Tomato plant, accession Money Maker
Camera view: bottom (45 deg); turntable rotation: 30 degrees
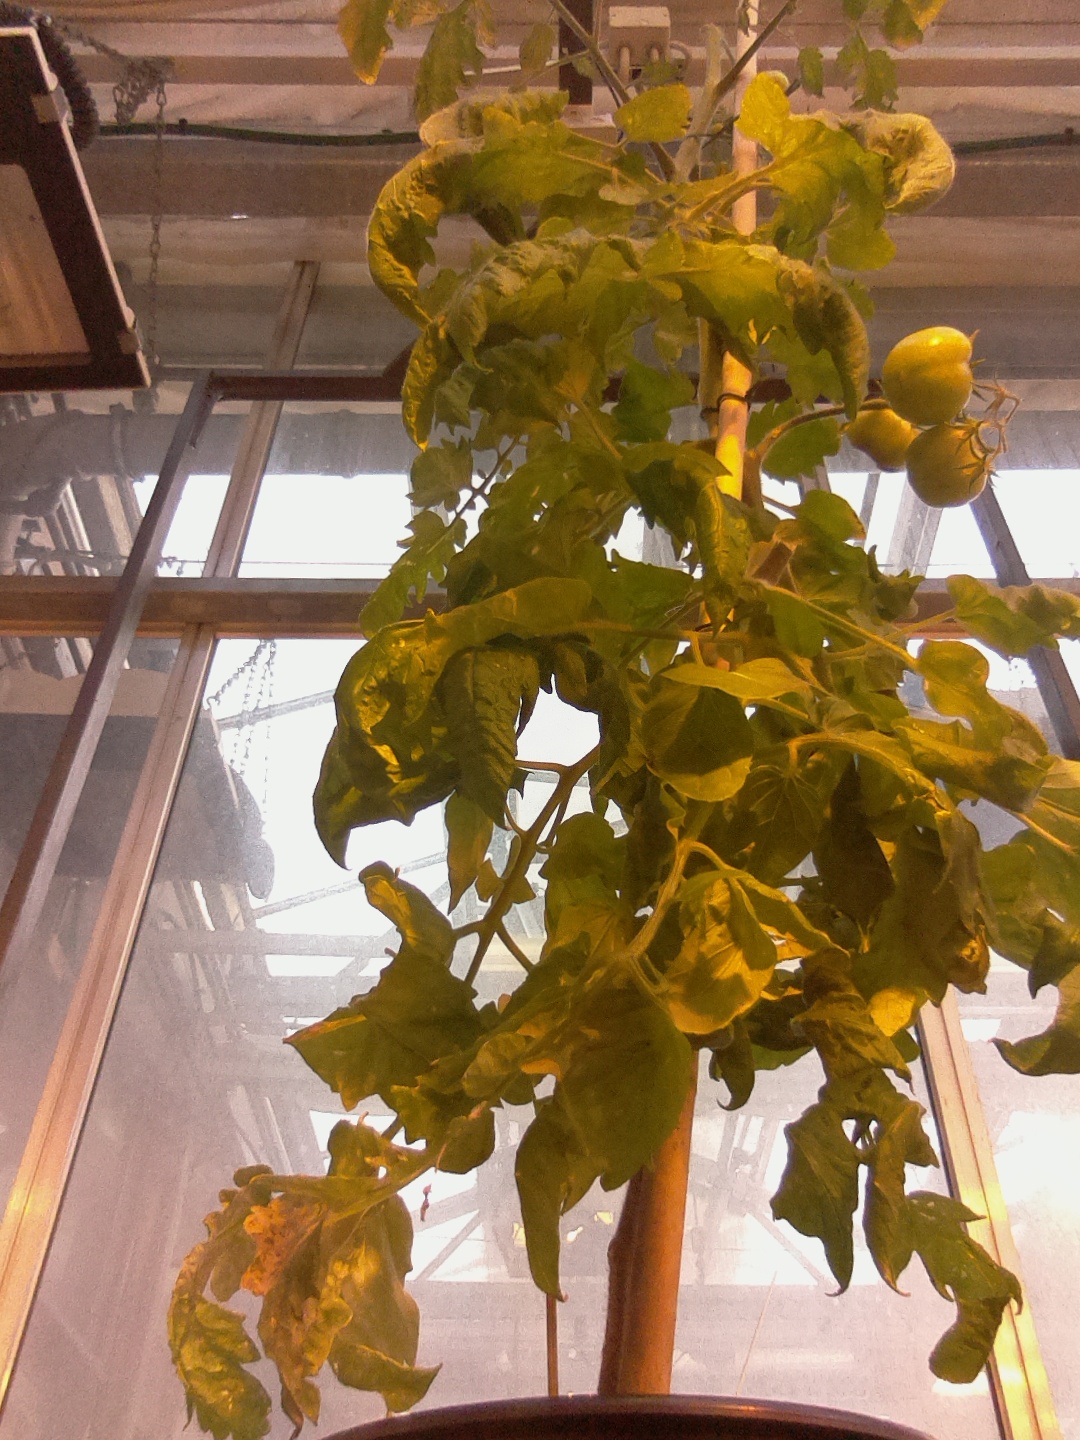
BBCH growth stage 79: 90% -100% of final fruit size